1 Moscow Biennale of Contemporary Art

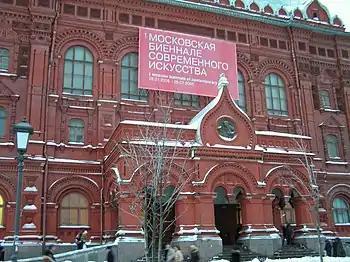
1 Moscow Biennale. Exhibition of the avant-garde of contemporary art. Former V.I.Lenin Museum.

In March 2004, Mikhail Shvydkoy was dismissed from the post of Minister of Culture and appointed head of the Federal Agency for Culture and Cinematography (FACC), so this structure was also involved in organizing the Moscow Biennale. In May, as a result of a conflict in the curatorial group, Victor Misiano left the project.